Answer in natural language. Is lowprofile brown wooden dresser in front of tripod floor lamp with white shade? Choose between the following options: no or yes
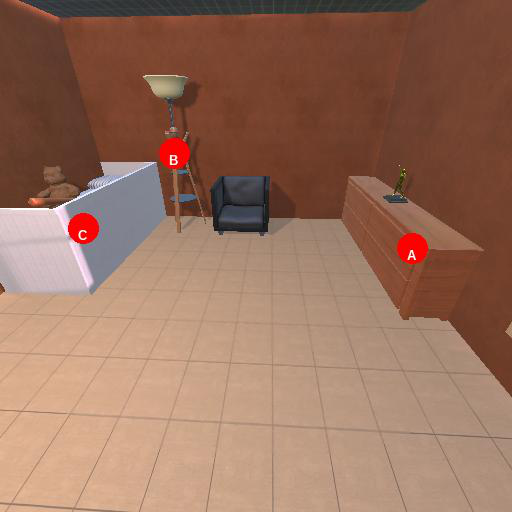
<answer>yes</answer>